Roy Best

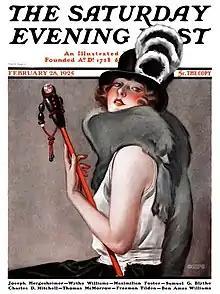
1925 "Saturday Evening Post" cover by Best

Roy Best (December 3, 1892 – ?) was an American illustrator and painter of pin-up girls.